Cocoa solids

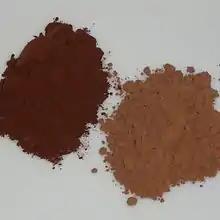
Dutch process cocoa (left) compared to Broma process, or "natural", cocoa (right)

Natural cocoa powder is extracted with the Broma process where after the cocoa fats have been removed from the chocolate nibs the remaining dry cocoa beans are ground into cocoa powder, which is sold to consumers. Natural cocoa powder has a light-brown color and an extractable pH of 5.3 to 5.8.